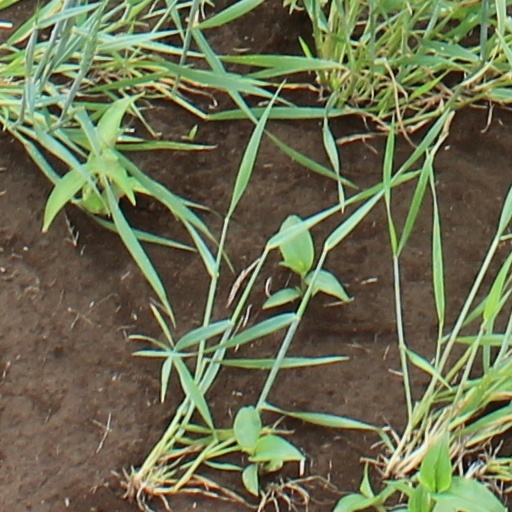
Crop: wheat